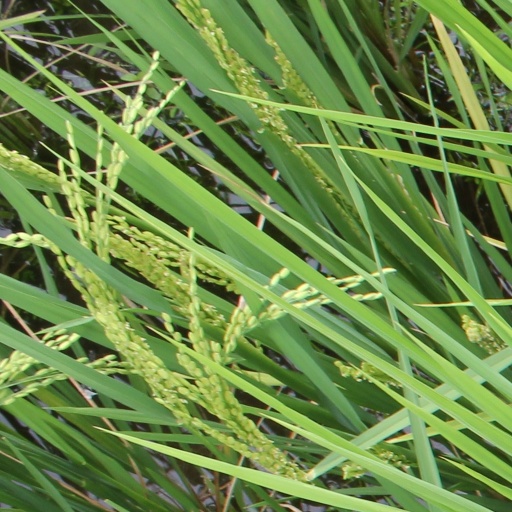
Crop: rice